Yohannes IV

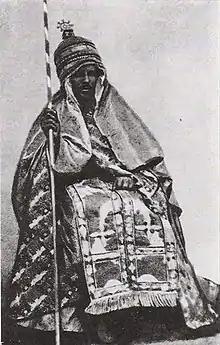

Yohannes IV (Tigrinya: ዮሓንስ ፬ይ "Rabaiy Yōḥānnes"; horse name Abba Bezbiz also known as Kahśsai; born "Lij" Kahssai Mercha; 11 July 1837 – 10 March 1889) was Emperor of Ethiopia from 1871 to his death in 1889 at the Battle of Gallabat, and king of Tigray from 1869 to 1871. During his reign he successfully defended Ethiopia against a large-scale Egyptian invasion.